Nanortalik

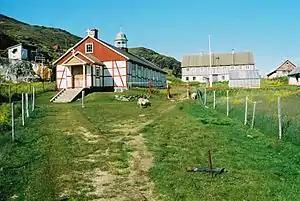

Crab fishing, hunting for hooded seals, and fishing from small boats are the main sources of income for the area's inhabitants. Between 2004 and 2013, the Nalunaq goldmine was active in Kirkespir Valley (Kirkespirdalen;